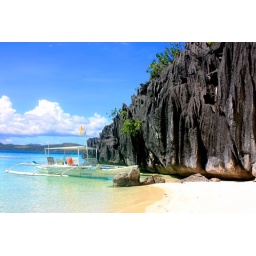
The white boat was our ride to our day on our own beach in paradise - Coron Island, Palawan, Phillipines